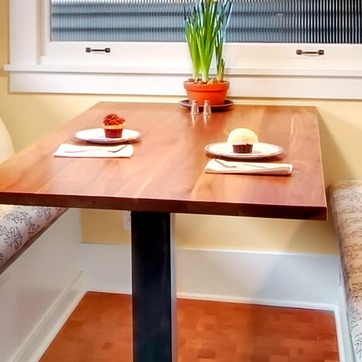
Material: wood